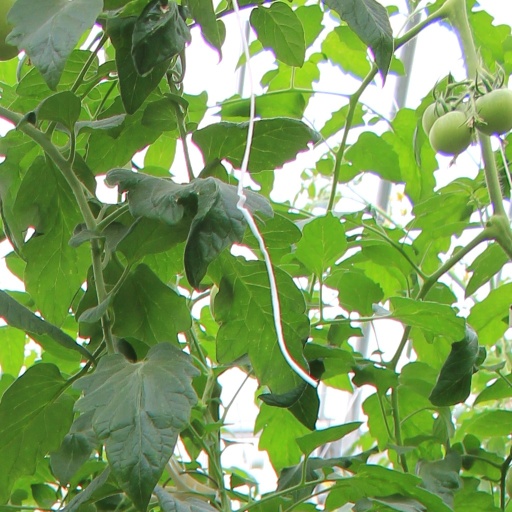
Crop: tomato